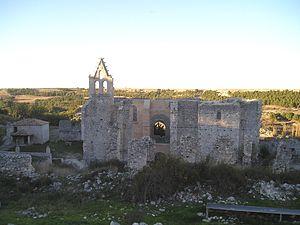
Cogeces del Monte est une commune de la province de Valladolid dans la communauté autonome de Castille-et-León en Espagne.